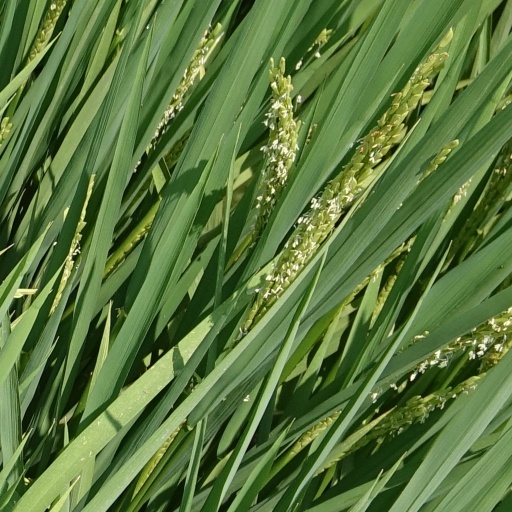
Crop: rice